Hangkongzongbu station

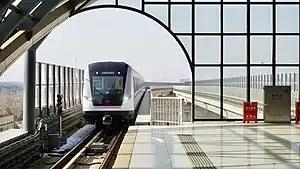

Hangkongzongbu Station is a station on Line 2 of Wuhan Metro. It entered revenue service on December 28, 2016. It is located in Huangpi District.